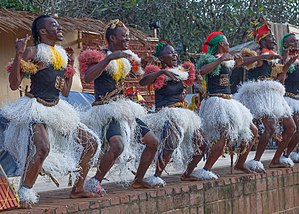
Bikutsi
Bikutsi-dansere i Cameroun
Bikutsi er en musikgenre som opstod i 1940-tallet ved byen Yaoundé i Cameroun. Musikken har rødder i Beti-Pahuin-folkegruppens musiktradituoner.